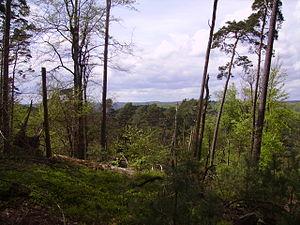
Goetzenbruck, également orthographié Gœtzenbruck, est une commune française située dans le département de la Moselle, en région Grand Est.